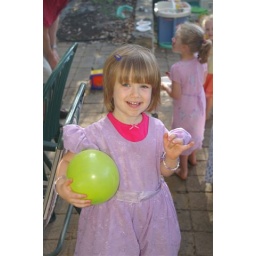
Norah's third birthday party. Birthday girl with green balloon.  Photo by Darryl Ding.